Adalbert Ricken

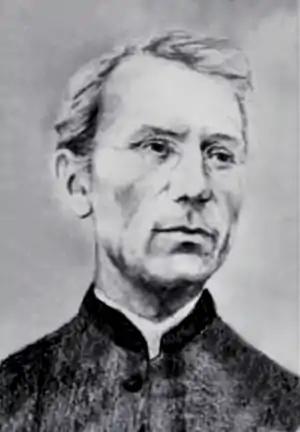
Adalbert Ricken

Adalbert Ricken (18 March 1851 – 1 March 1921) was a German Roman Catholic priest and mycologist born in Fulda.